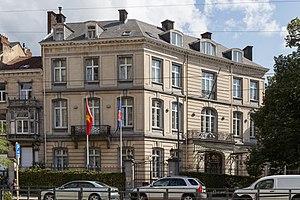
Ambassade du Viêt Nam en Belgique, boulevard Général Jacques 1 à Ixelles.